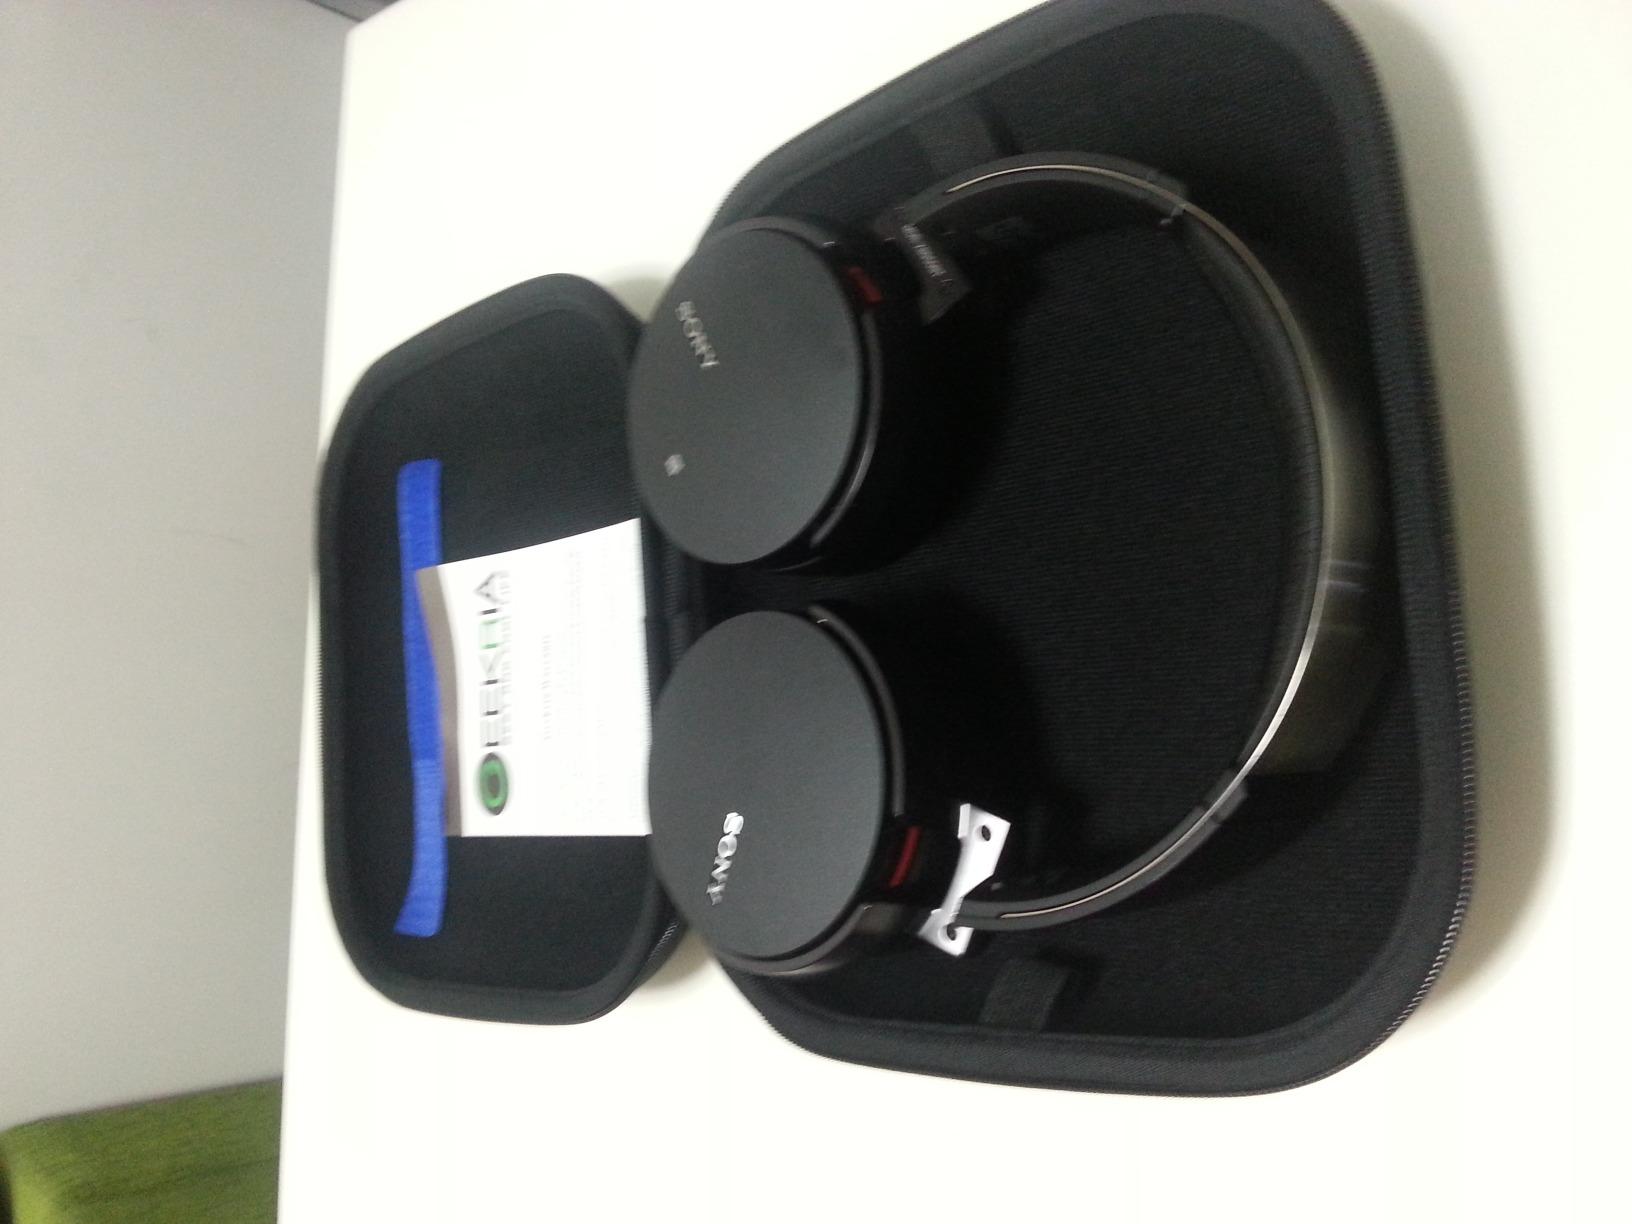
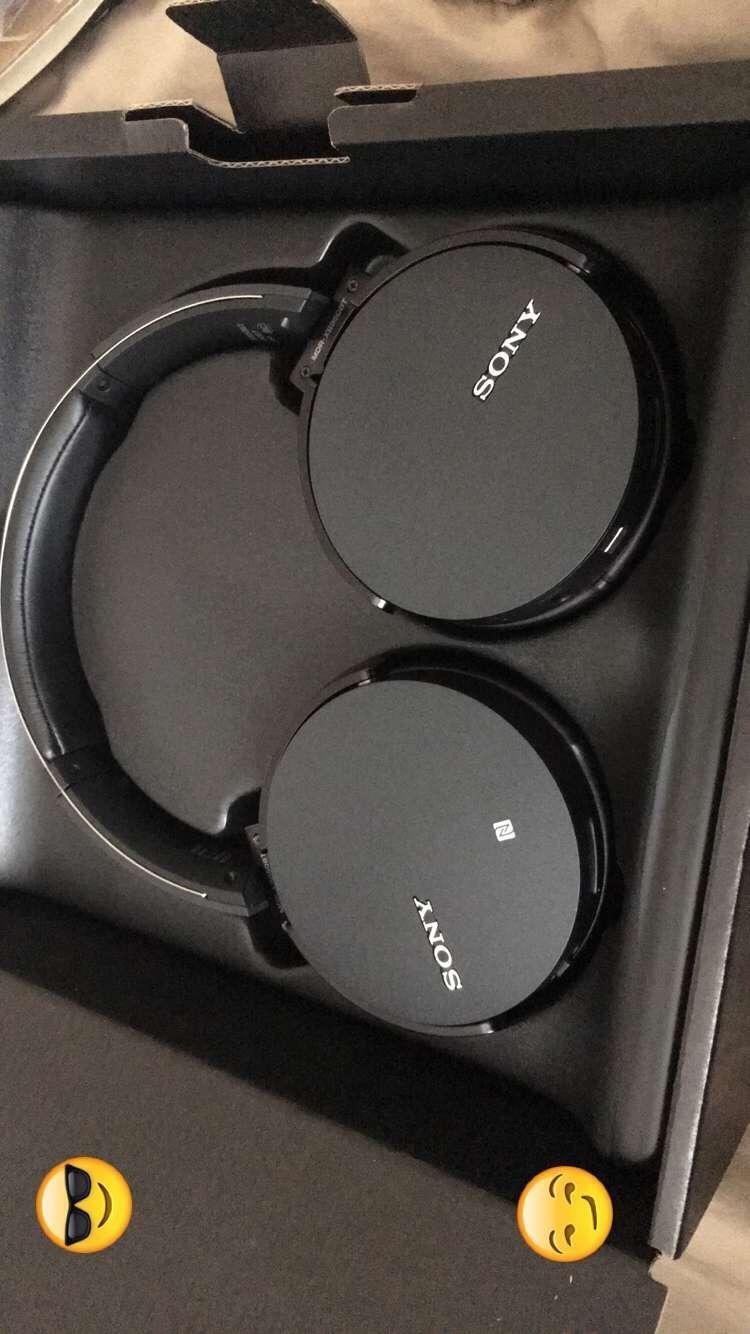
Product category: headphones
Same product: yes